Santa Maria Maggiore, Tuscania

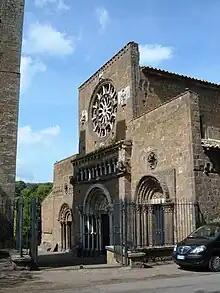
Santa Maria Maggiore, Tuscania

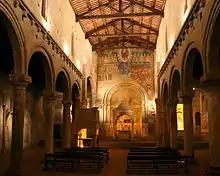
Interior of Santa Maria Maggiore, Tuscania

Santa Maria Maggiore is an ancient Romanesque basilica church located at the foot of "Colle di San Pietro" (St Peter Hill) in Tuscania, Province of Viterbo, Region of Lazio, Italy. Atop the hill is the Basilica of San Pietro.